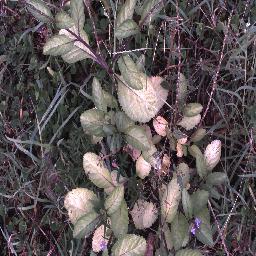
Label: snake_weed